Niukanshōfu Shrine

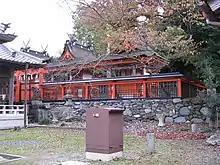
The "honden", or main hall

is a Shinto shrine in Kudoyama, Ito district, Wakayama Prefecture, Japan.